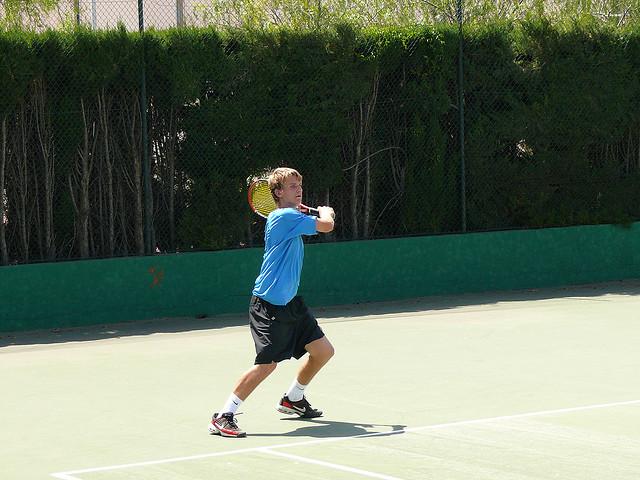
A person about to swing a tennis racket